Operation Askari

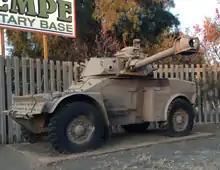
Eland-90 armoured car. "Askari" marked its final deployment in Angola with the SADF.

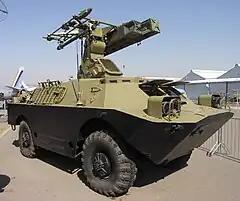
FAPLA 9K31 Strela-1 captured at Cuvelai during "Askari".

The objective for the towns of Quiteve and Mulondo was to conduct a probe of the town's defences by ground forces, attacking it with artillery and aircraft, in doing so intimidating the FAPLA forces into fleeing the town. Task Force X-Ray left Xangongo on 11 December with its first target at Quiteve taken on 12 December without much fighting as FAPLA had fled the town.